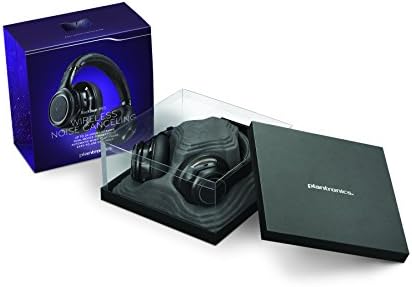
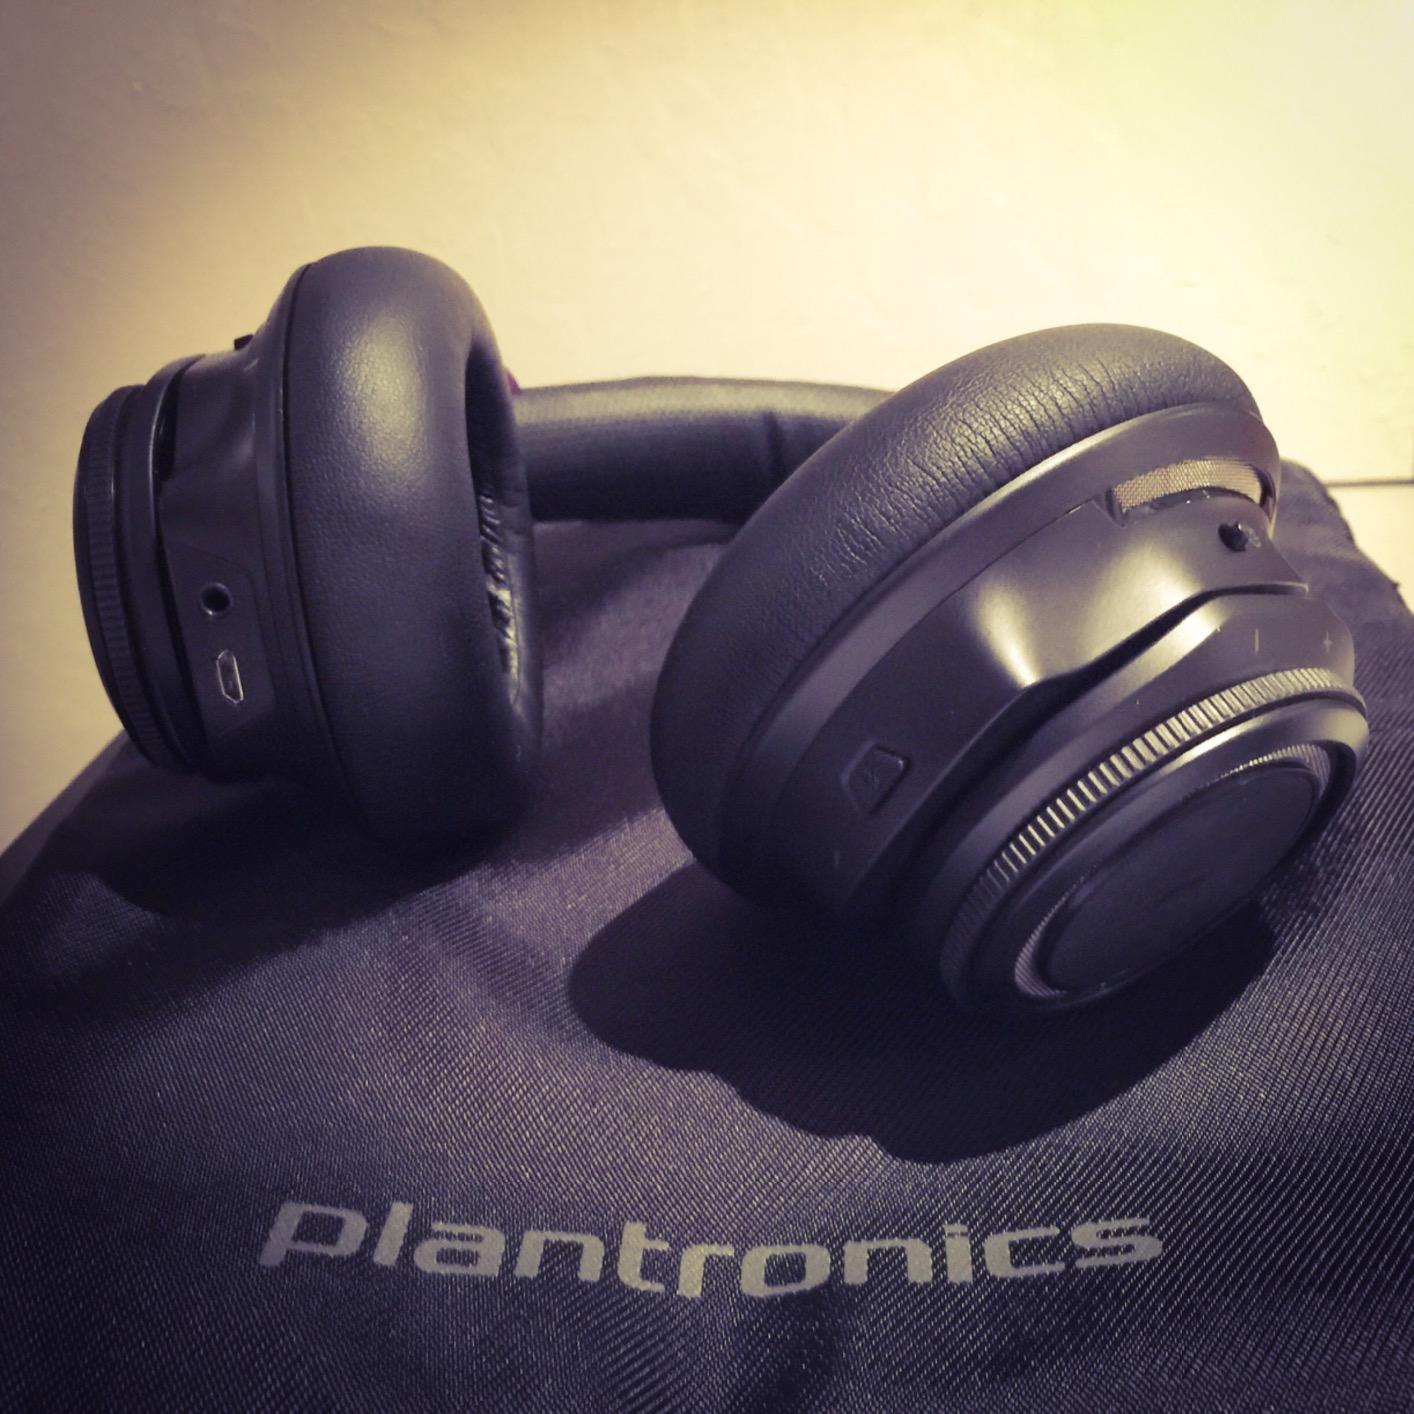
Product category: headphones
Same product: yes